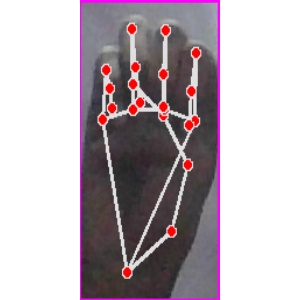
अक्षर: म